Empire Theatre (42nd Street)

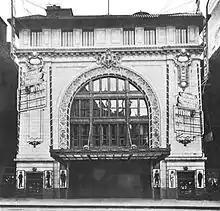
Front of the Eltinge 42nd Street Theatre in 1912. Signs announce the new play Within the Law, which was the theater's first production.

In August 1911, Woods announced that he had signed a 21-year lease for an plot just west of the Liberty Theatre. Woods planned to build a 1,000-seat theater named in honor of Julian Eltinge. It would be the eighth theater to be constructed on 42nd Street, after the New Amsterdam, Liberty, Harris, American, Lyric, Republic, and Victoria theaters. The George A. Just Company received the contract for the theater's structural steel, while the Fleischmann Brothers received the general construction contract. By January 1912, "Variety" magazine reported that the Eltinge Theatre was nearly completed and was ready to open that April. Woods moved his executive offices from the Putnam Building to the entire upper floor in August 1912.